United Nations Security Council Resolution 1152

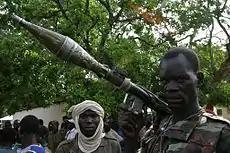
Rebels in the Central African Republic

United Nations Security Council resolution 1152, adopted unanimously on 5 February 1998, after reaffirming resolutions 1125 (1997) and 1136 (1997) regarding the situation in the Central African Republic, the Council authorised the continuation of the Inter-African Mission to Monitor the Implementation of the Bangui Agreements (MISAB) mission in the country until 16 March 1998.